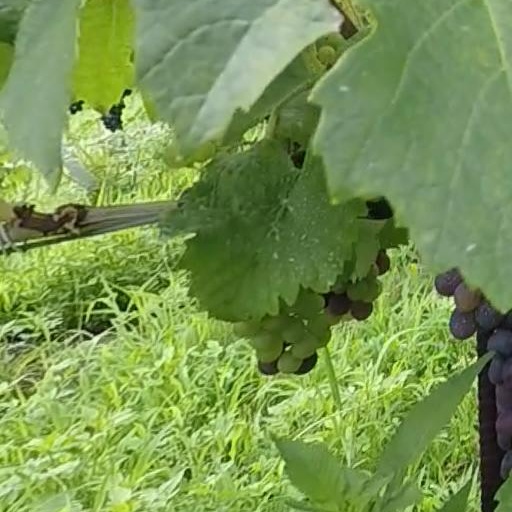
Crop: grape